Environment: real
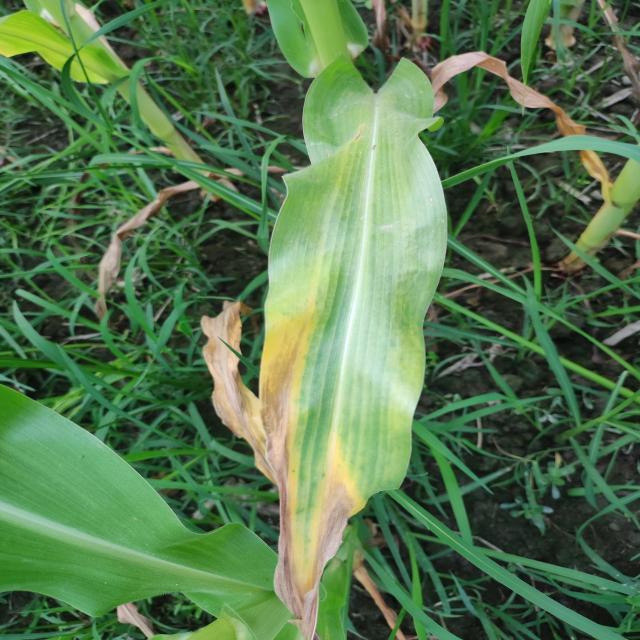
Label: potassium_deficiency